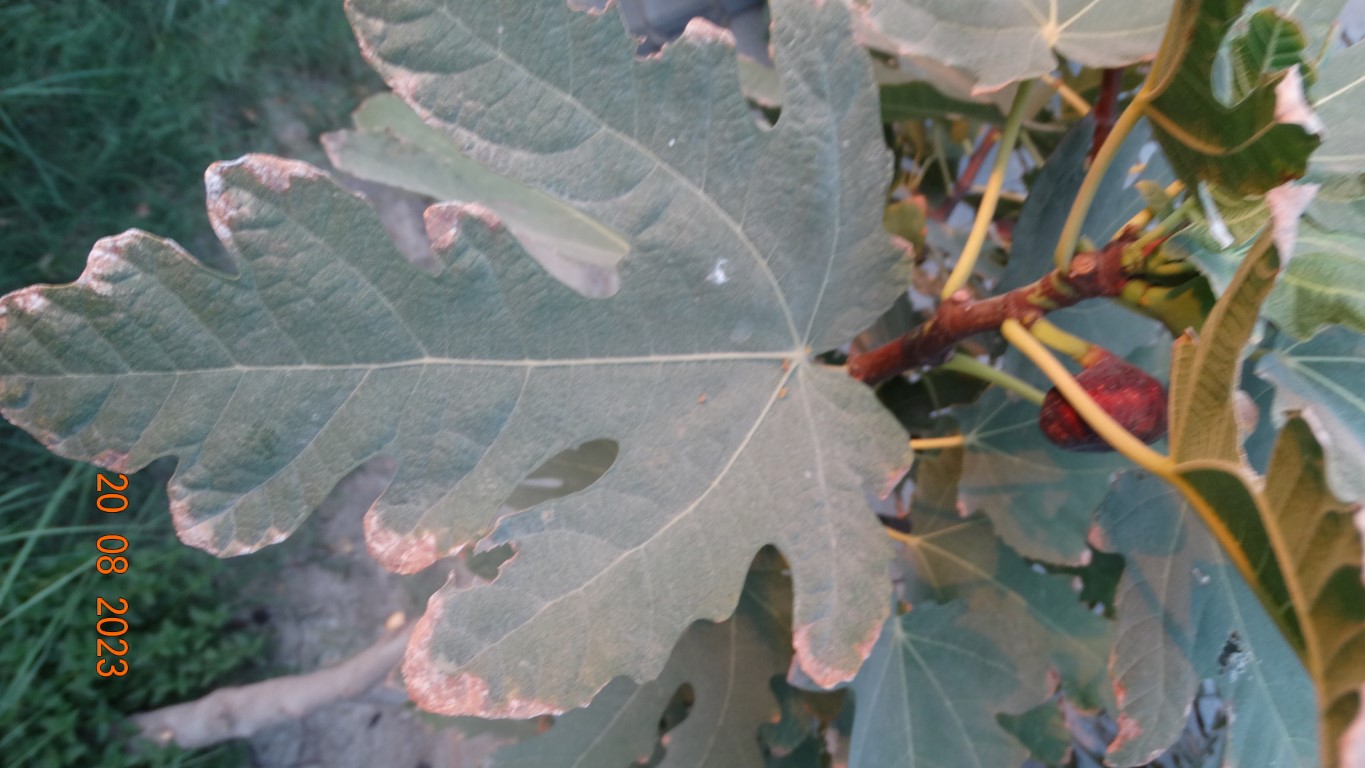
Label: infected